Entropic force

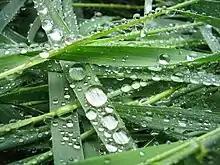
Water drops on the surface of grass

Another example of an entropic force is the hydrophobic force. At room temperature, it partly originates from the loss of entropy by the 3D network of water molecules when they interact with molecules of dissolved substance. Each water molecule is capable of